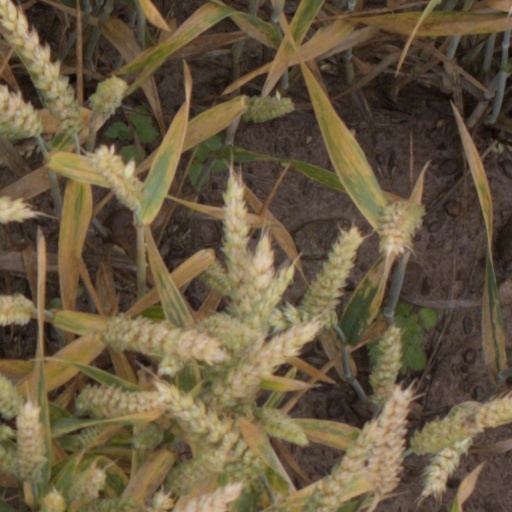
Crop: wheat